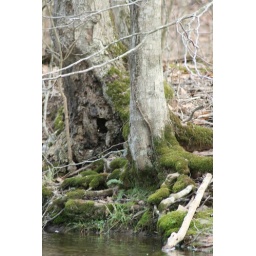
All the green around these trees just made me feel good today.